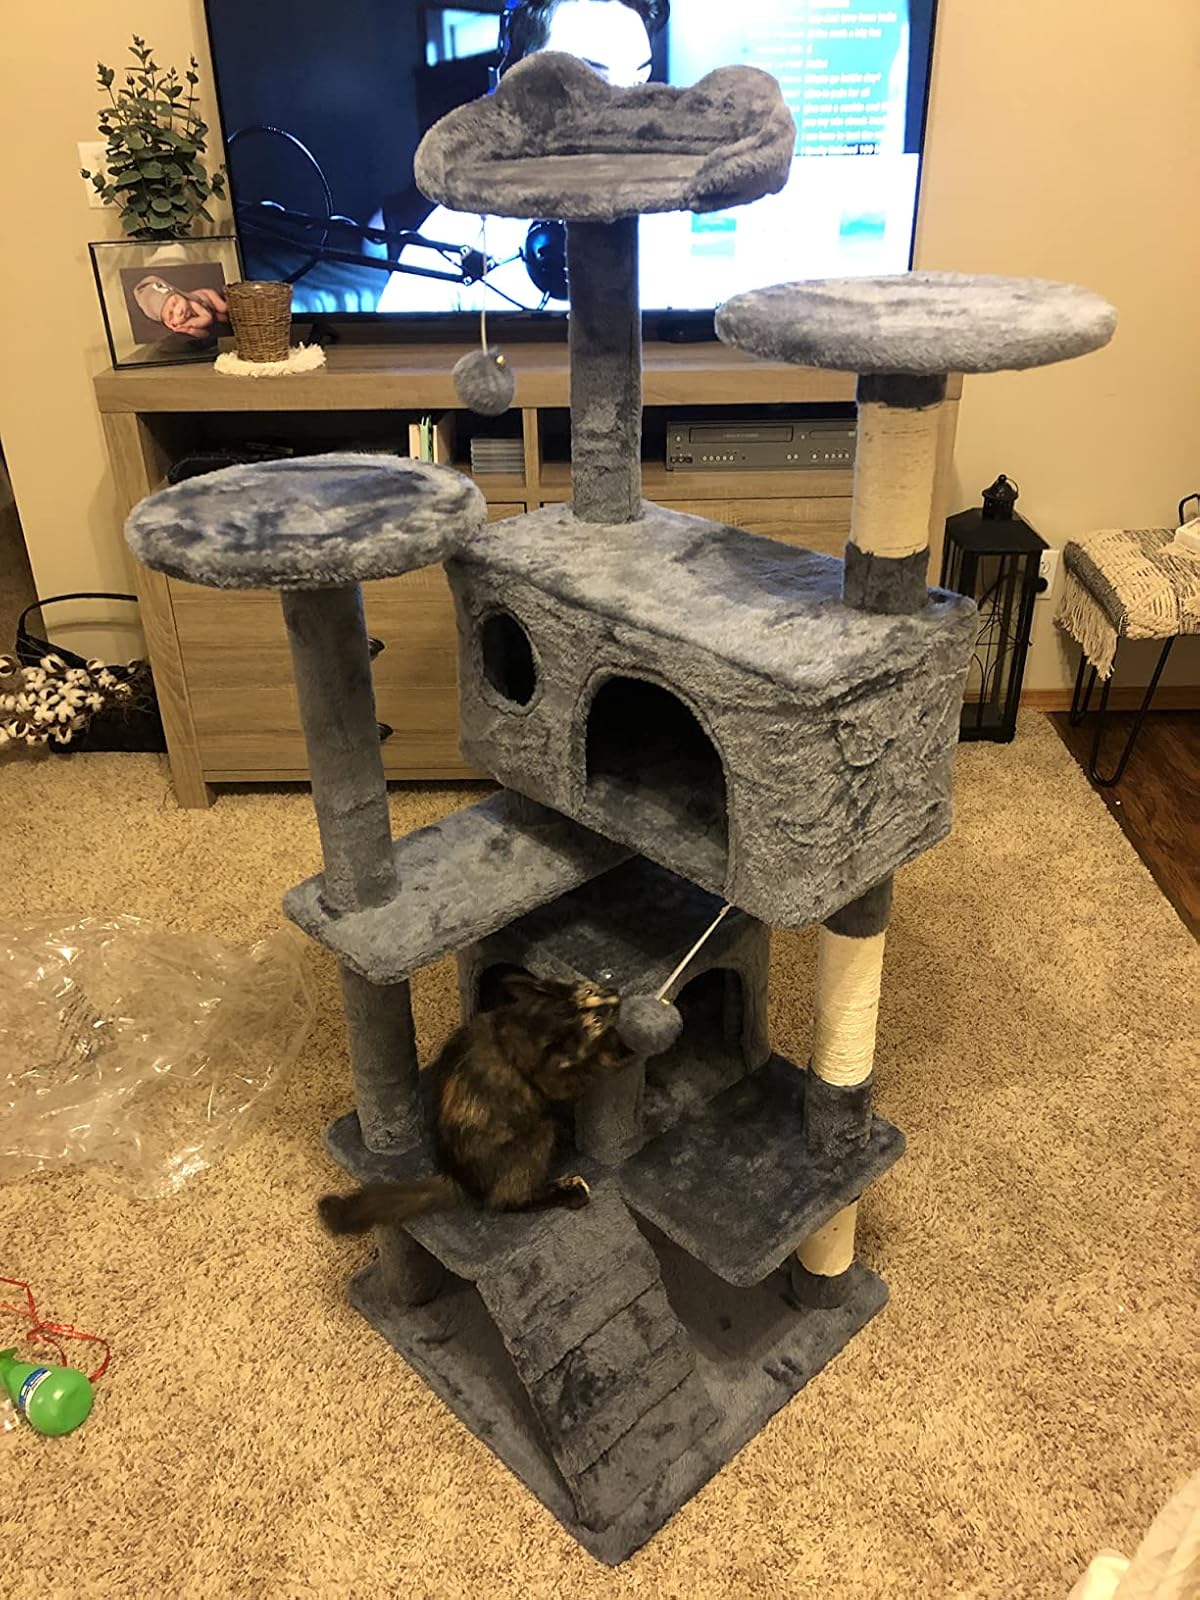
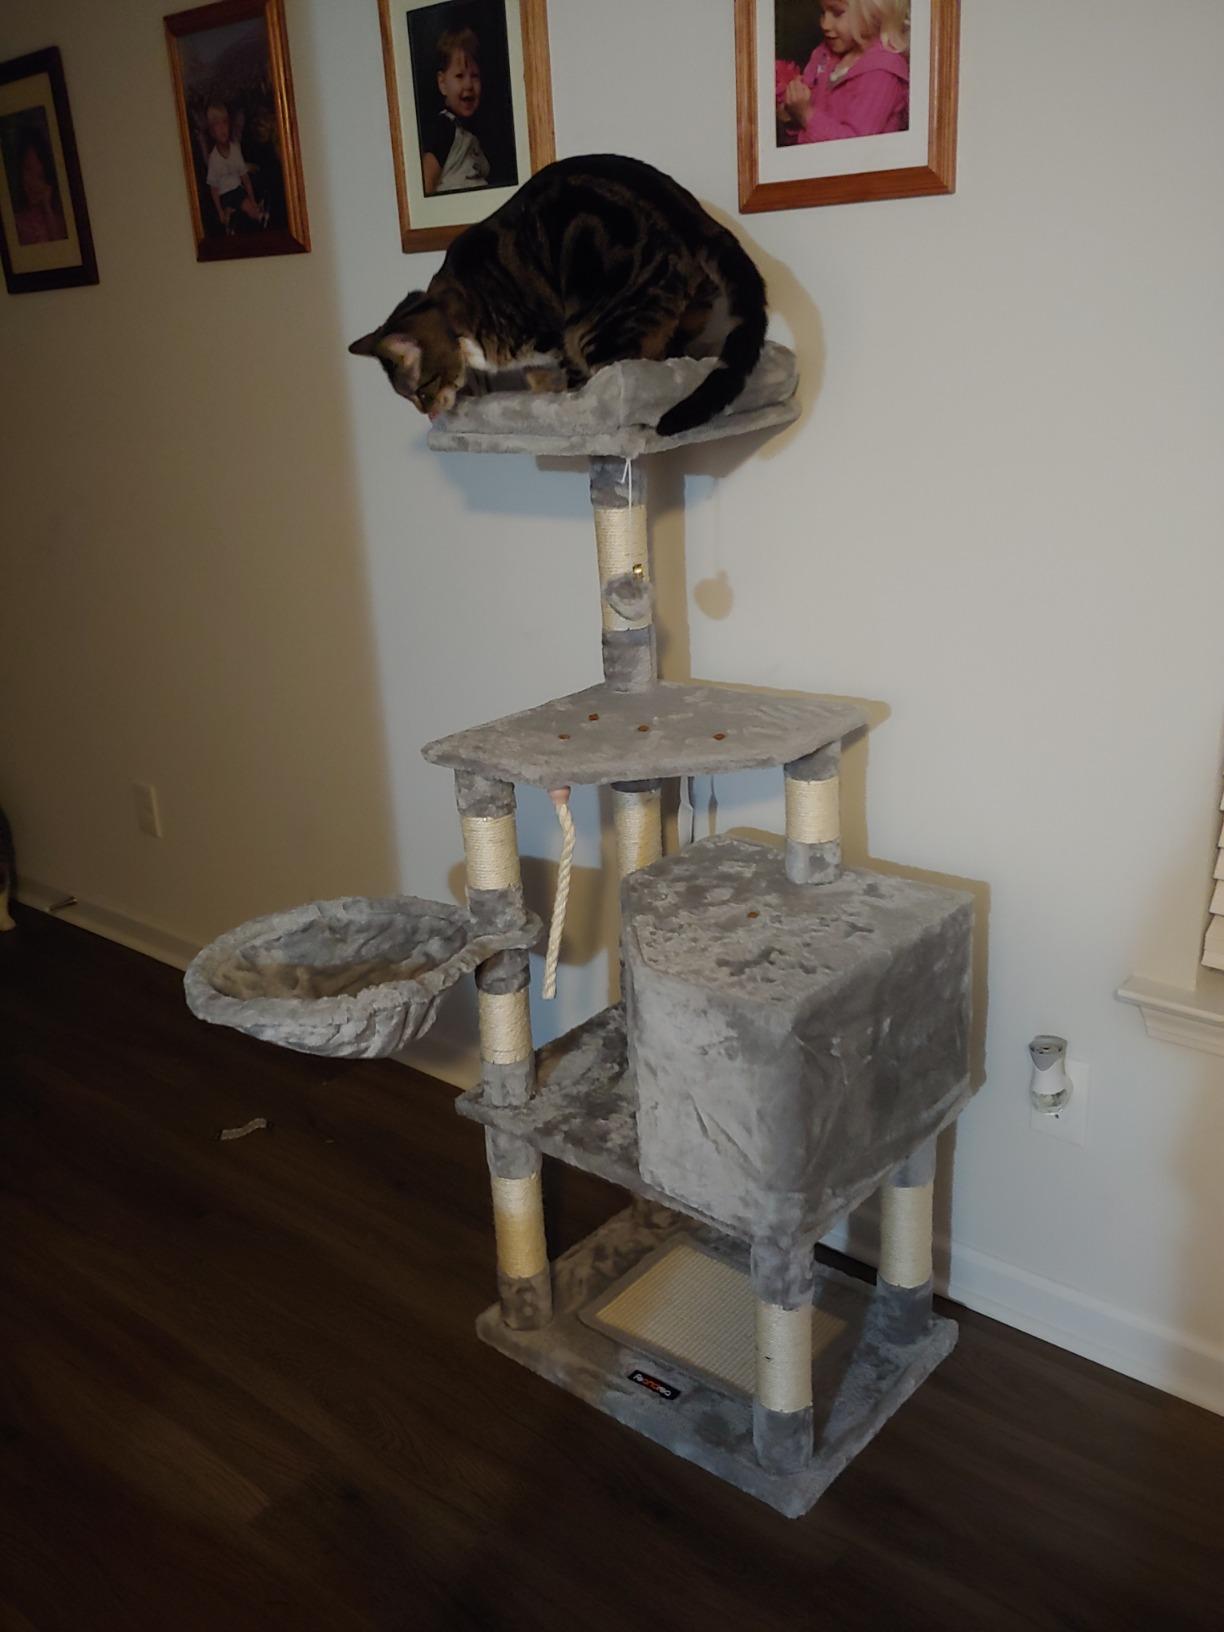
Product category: items_cat tree
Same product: no